Combat Missions

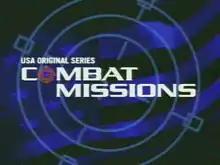

Combat Missions is an American reality television series produced by Mark Burnett and hosted by former "Survivor" castaway Rudy Boesch that aired from January 16 to April 17, 2002 on the USA Network. It pits four teams of highly experienced military and police operatives against each other in physical challenges and "mission" scenarios. Each team has a call sign and corresponding color. The four teams are Alpha (Red), Bravo (Blue), Charlie (Yellow) and Delta (Green). The team members were past and present members of SWAT, the United States Army Special Forces, the Navy SEALs, Marine Recon, the CIA Special Operations Group, Delta Force, and the U.S. Army Rangers. The mission scenarios has each team face off against the opposing "Shadow force" (not another team) using MILES gear in real-life combat situations. The show was not picked up for a second season.